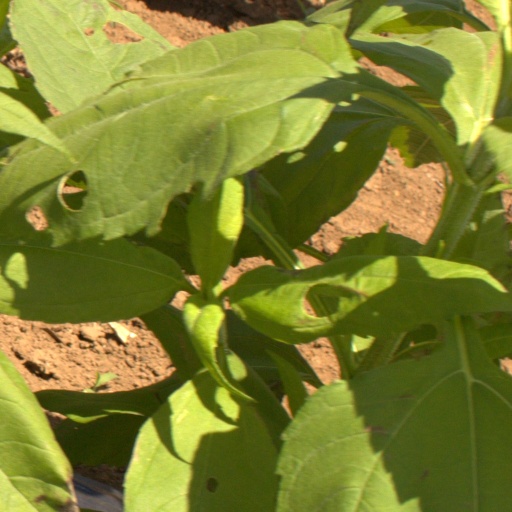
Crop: Jerusalem artichoke